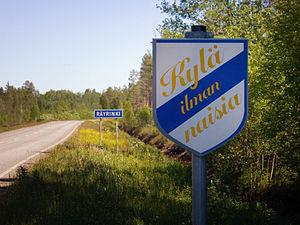
Veteli est une municipalité de l'Ouest de la Finlande, dans la province de Finlande occidentale et la région d'Ostrobotnie-Centrale.